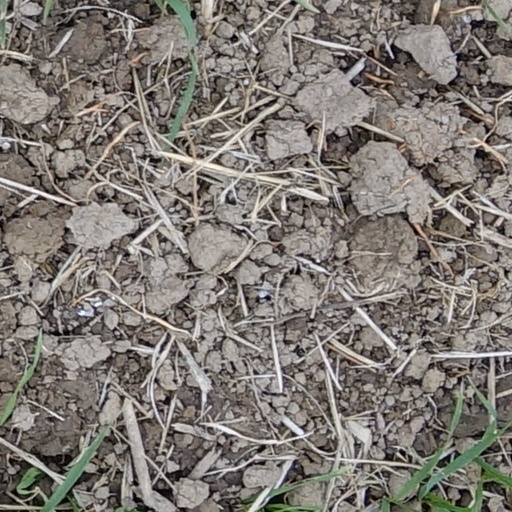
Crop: wheat